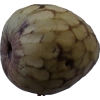
Label: cherimoya